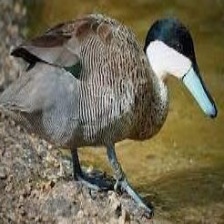
Species: PUNA TEAL
Scientific name: ANAS PUNA
ImageNet parent category: drake